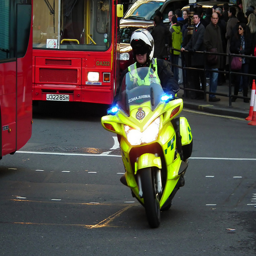
A cop riding a motorcycle next to a red bus.
An officer on a motorcycle riding around a bus.
An ambulance worker weaving through traffic on a motorcycle.
a policeman with a helmet riding a motorcycle
Man on a yellow motorcycle riding through two red buses.